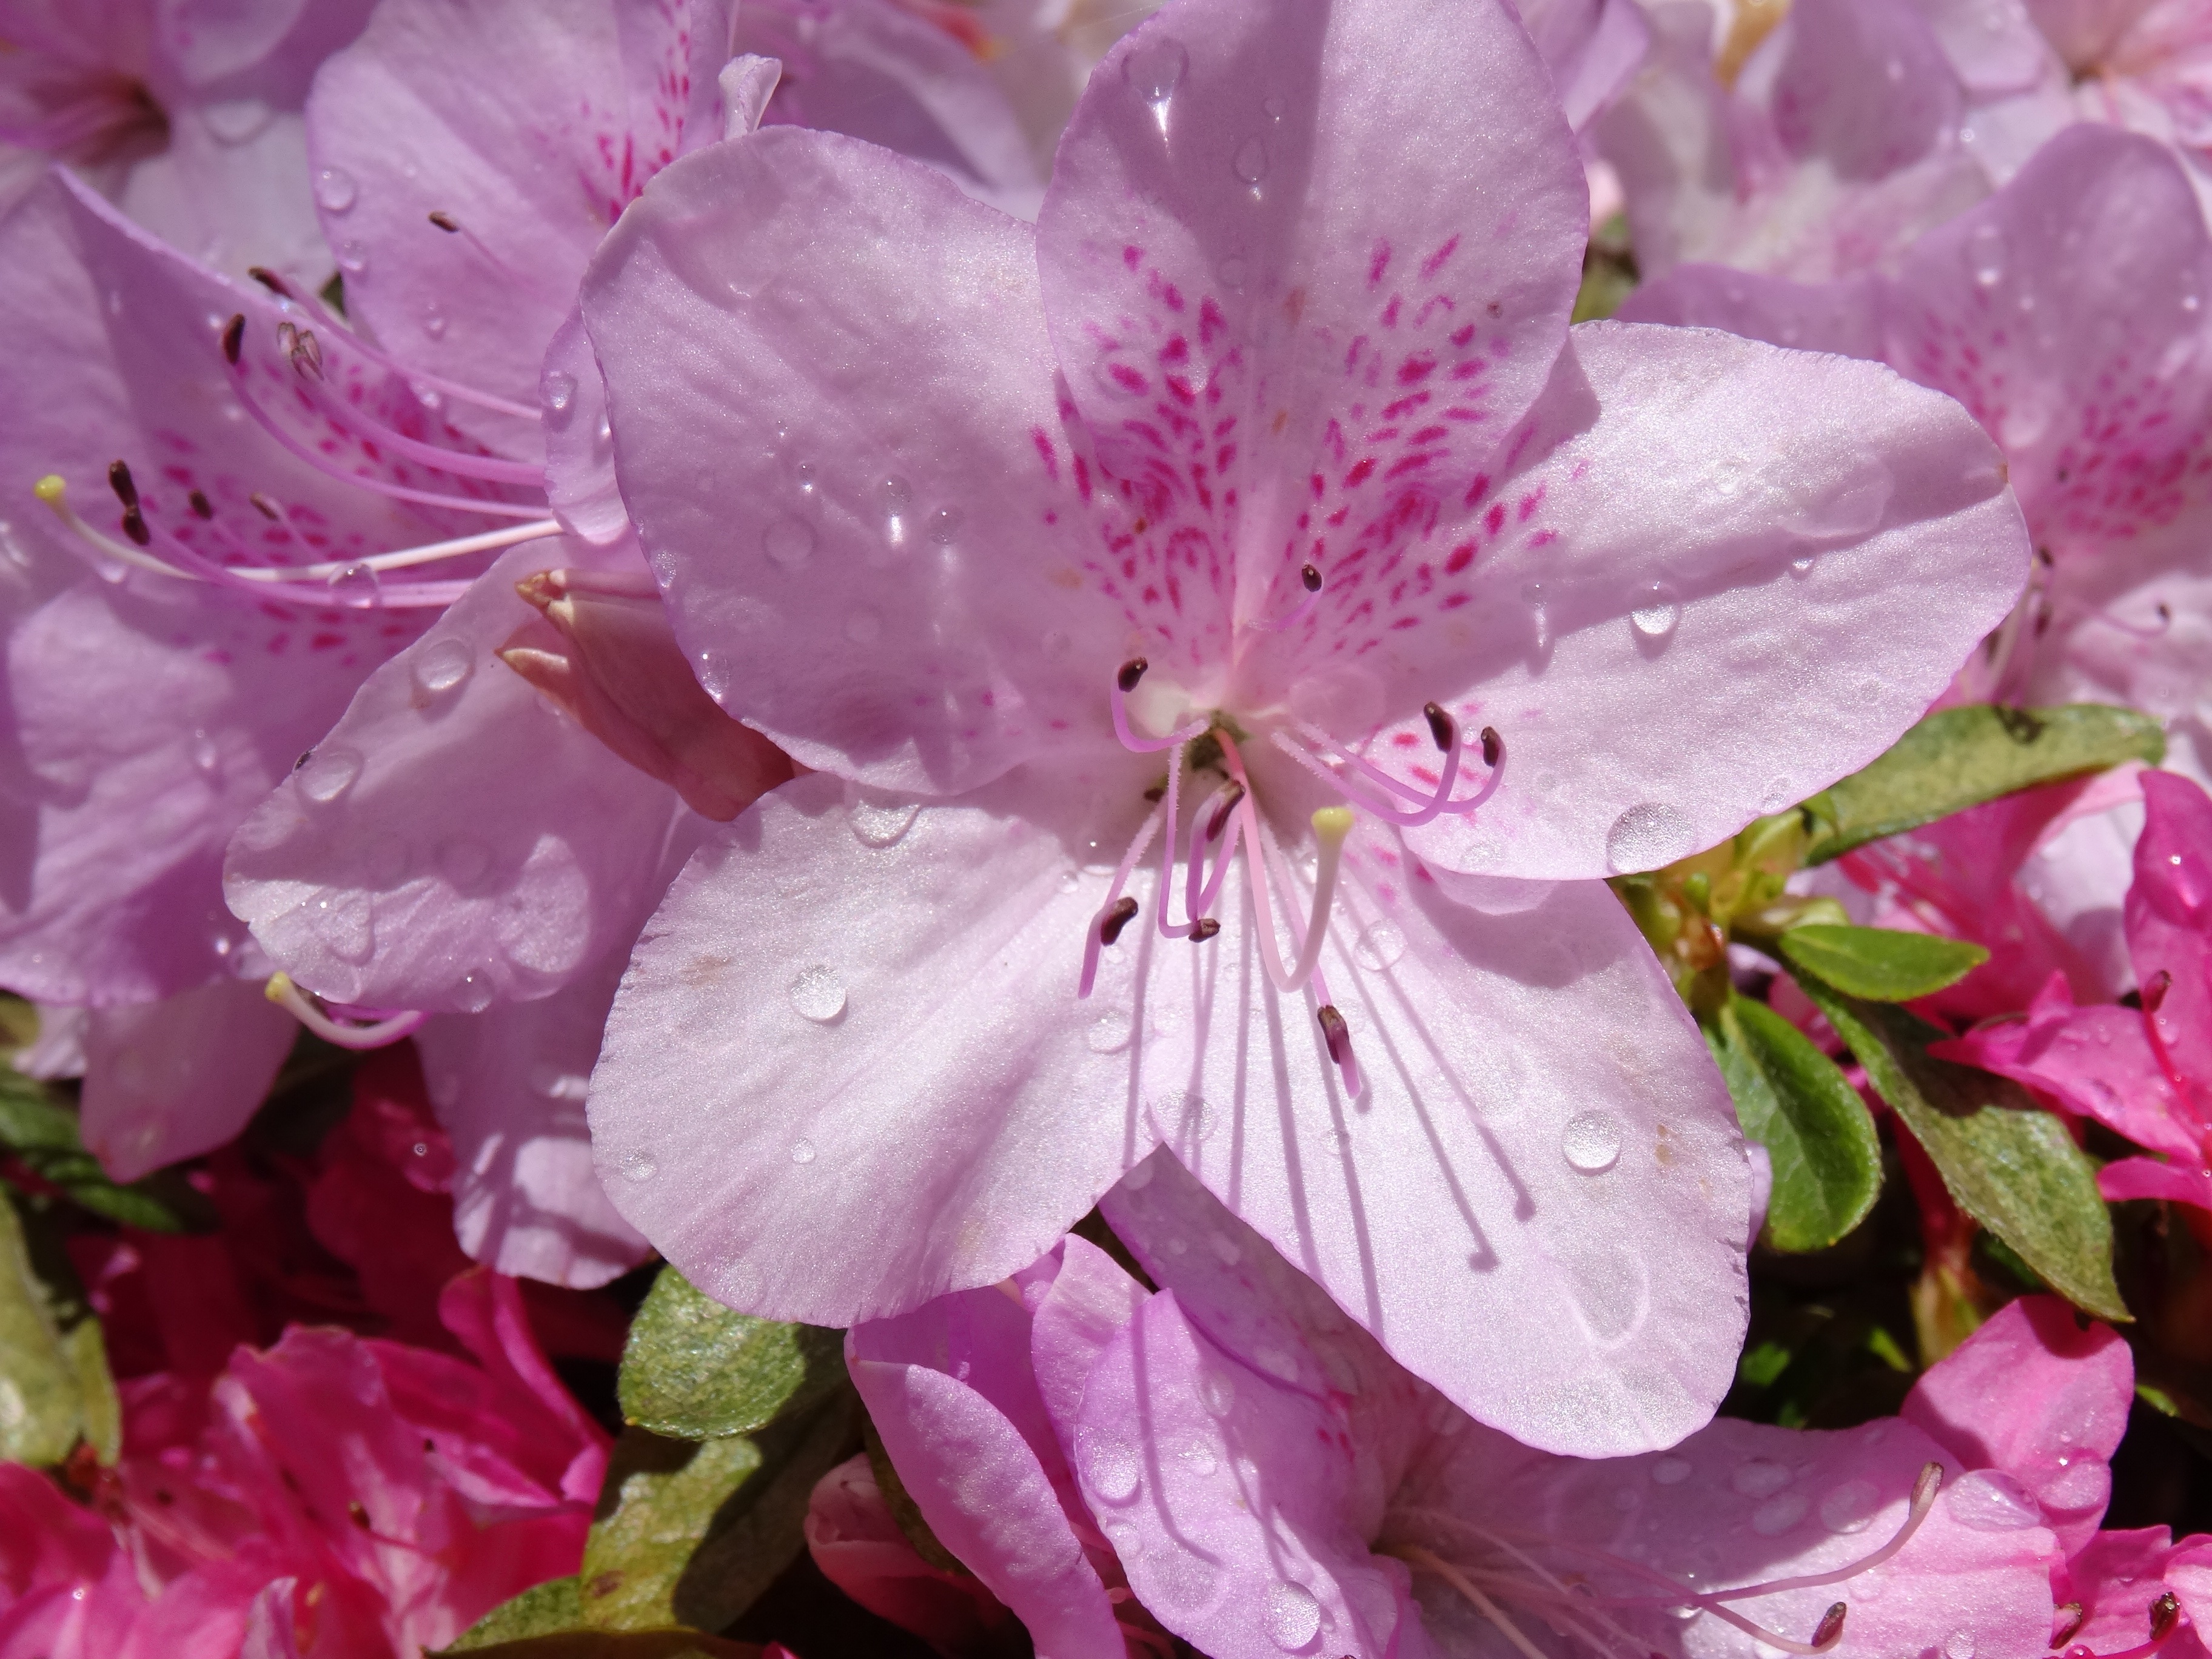
nature, outdoor, blossom, plant, flower, petal, spring, scenic, pink, flora, season, cherry blossom, colour, shrub, rhododendron, victoria, mauve, vibrant, azalea, flowering plant, woody plant, plantings, ericales, national rhododendron gardens, mt dandenong, dandenong ranges